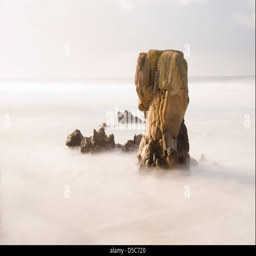
big rock on the sea in a long exposure shot